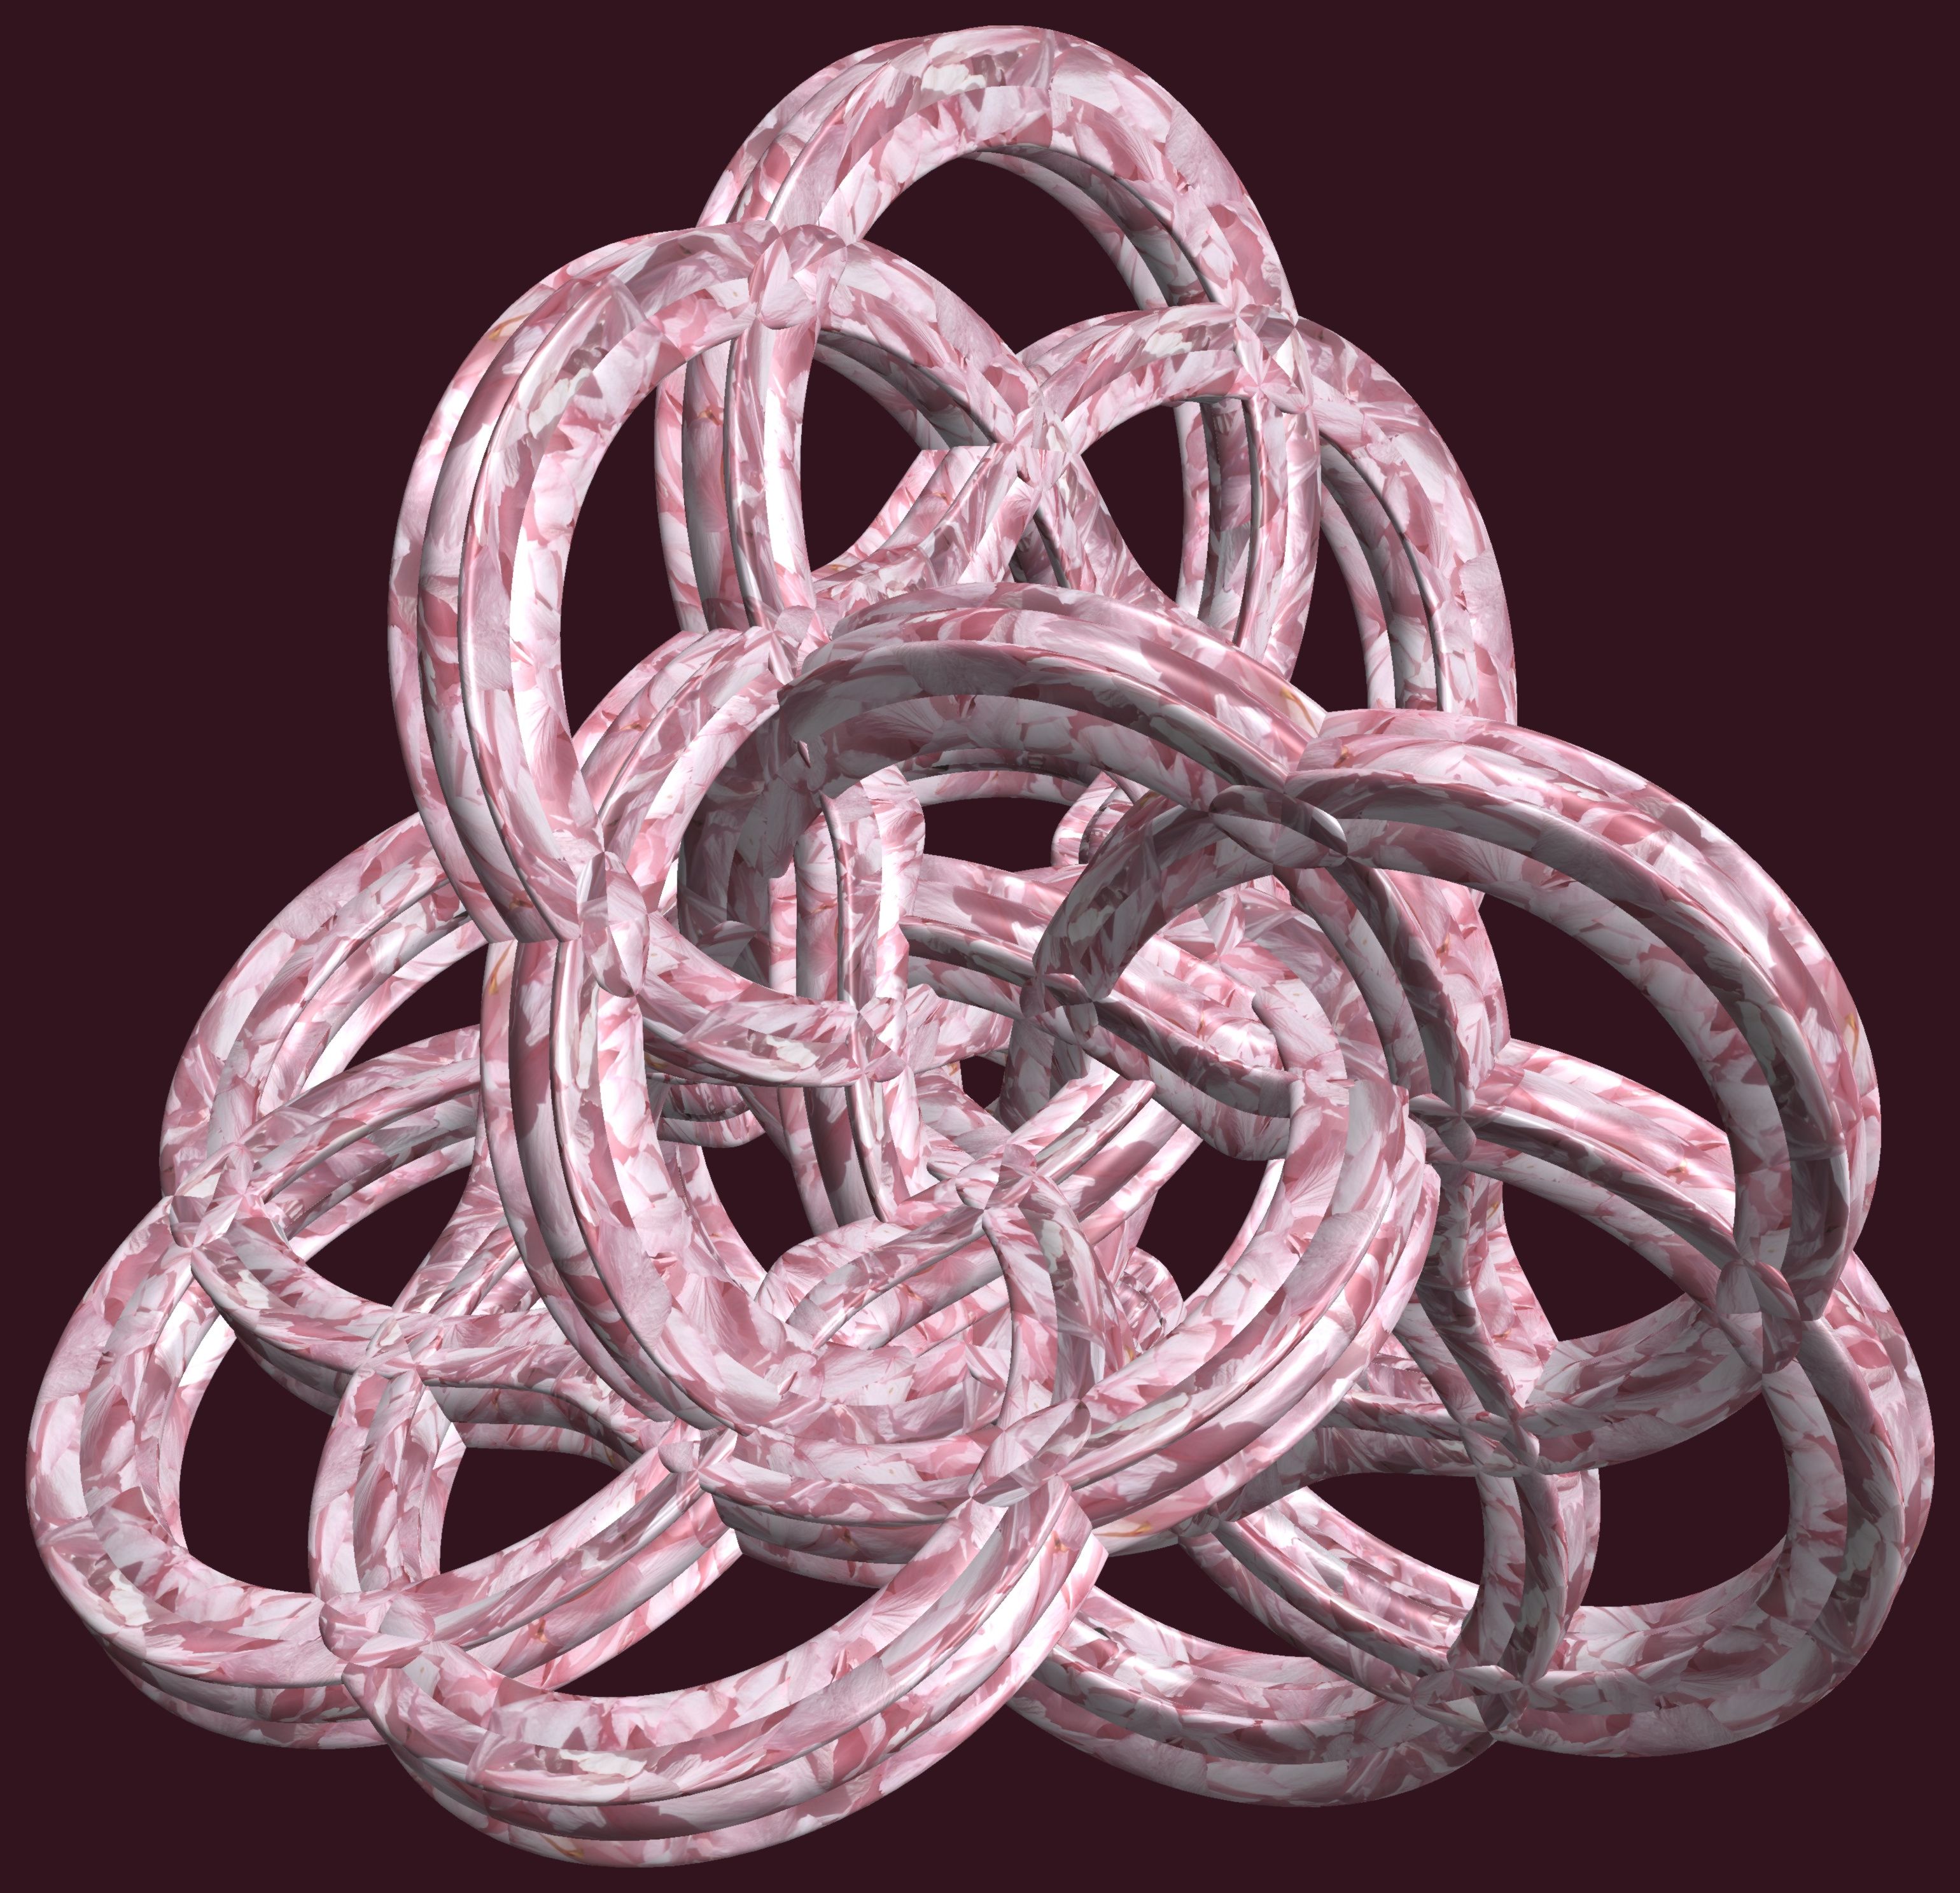
structure, texture, pattern, metal, circle, bangle, jewellery, figure, design, silver, symmetry, 3d, graphic, rings, torus, mathematica, cg, parametricplot3d, code, program, algorithm, abstruct, mapping, lissajous, fashion accessory